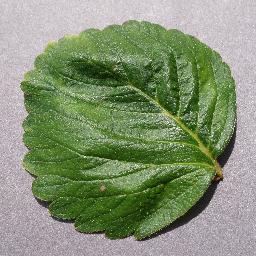
Label: Strawberry___healthy